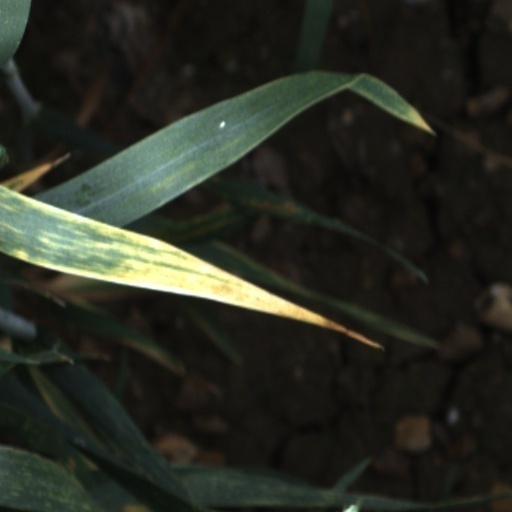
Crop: wheat